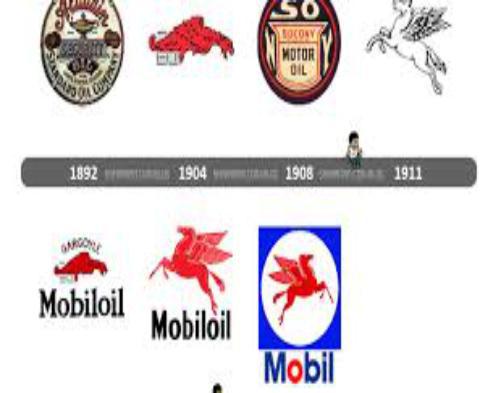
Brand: mobil
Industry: Necessities